Geoffrey Wickham

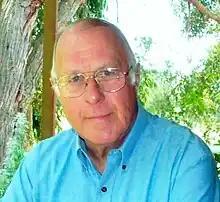
Wickham in 2004

Wickham had no formal engineering training, finishing High School at Year 8 to commence work as a radio and electrical repairman. At age 21 he passed the Year 12 examinations by night study at the South Australian School of Mines and Industries, while working as a technician at the Department of Supply, Long Range Weapons Establishment in South Australia, and being appointed the same year on merit as an electrical engineer at graduate level by T.C.A. Pty Ltd, a subsidiary of the Dutch company Philips. In 1958-59 he studied the application of the new technology of the transistor at Philips' establishments in the Netherlands and England; being relocated after that to Philips' Sydney office.